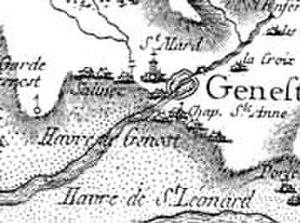
Genêts est une commune française, située dans le département de la Manche en région Normandie, peuplée de 435 habitants.